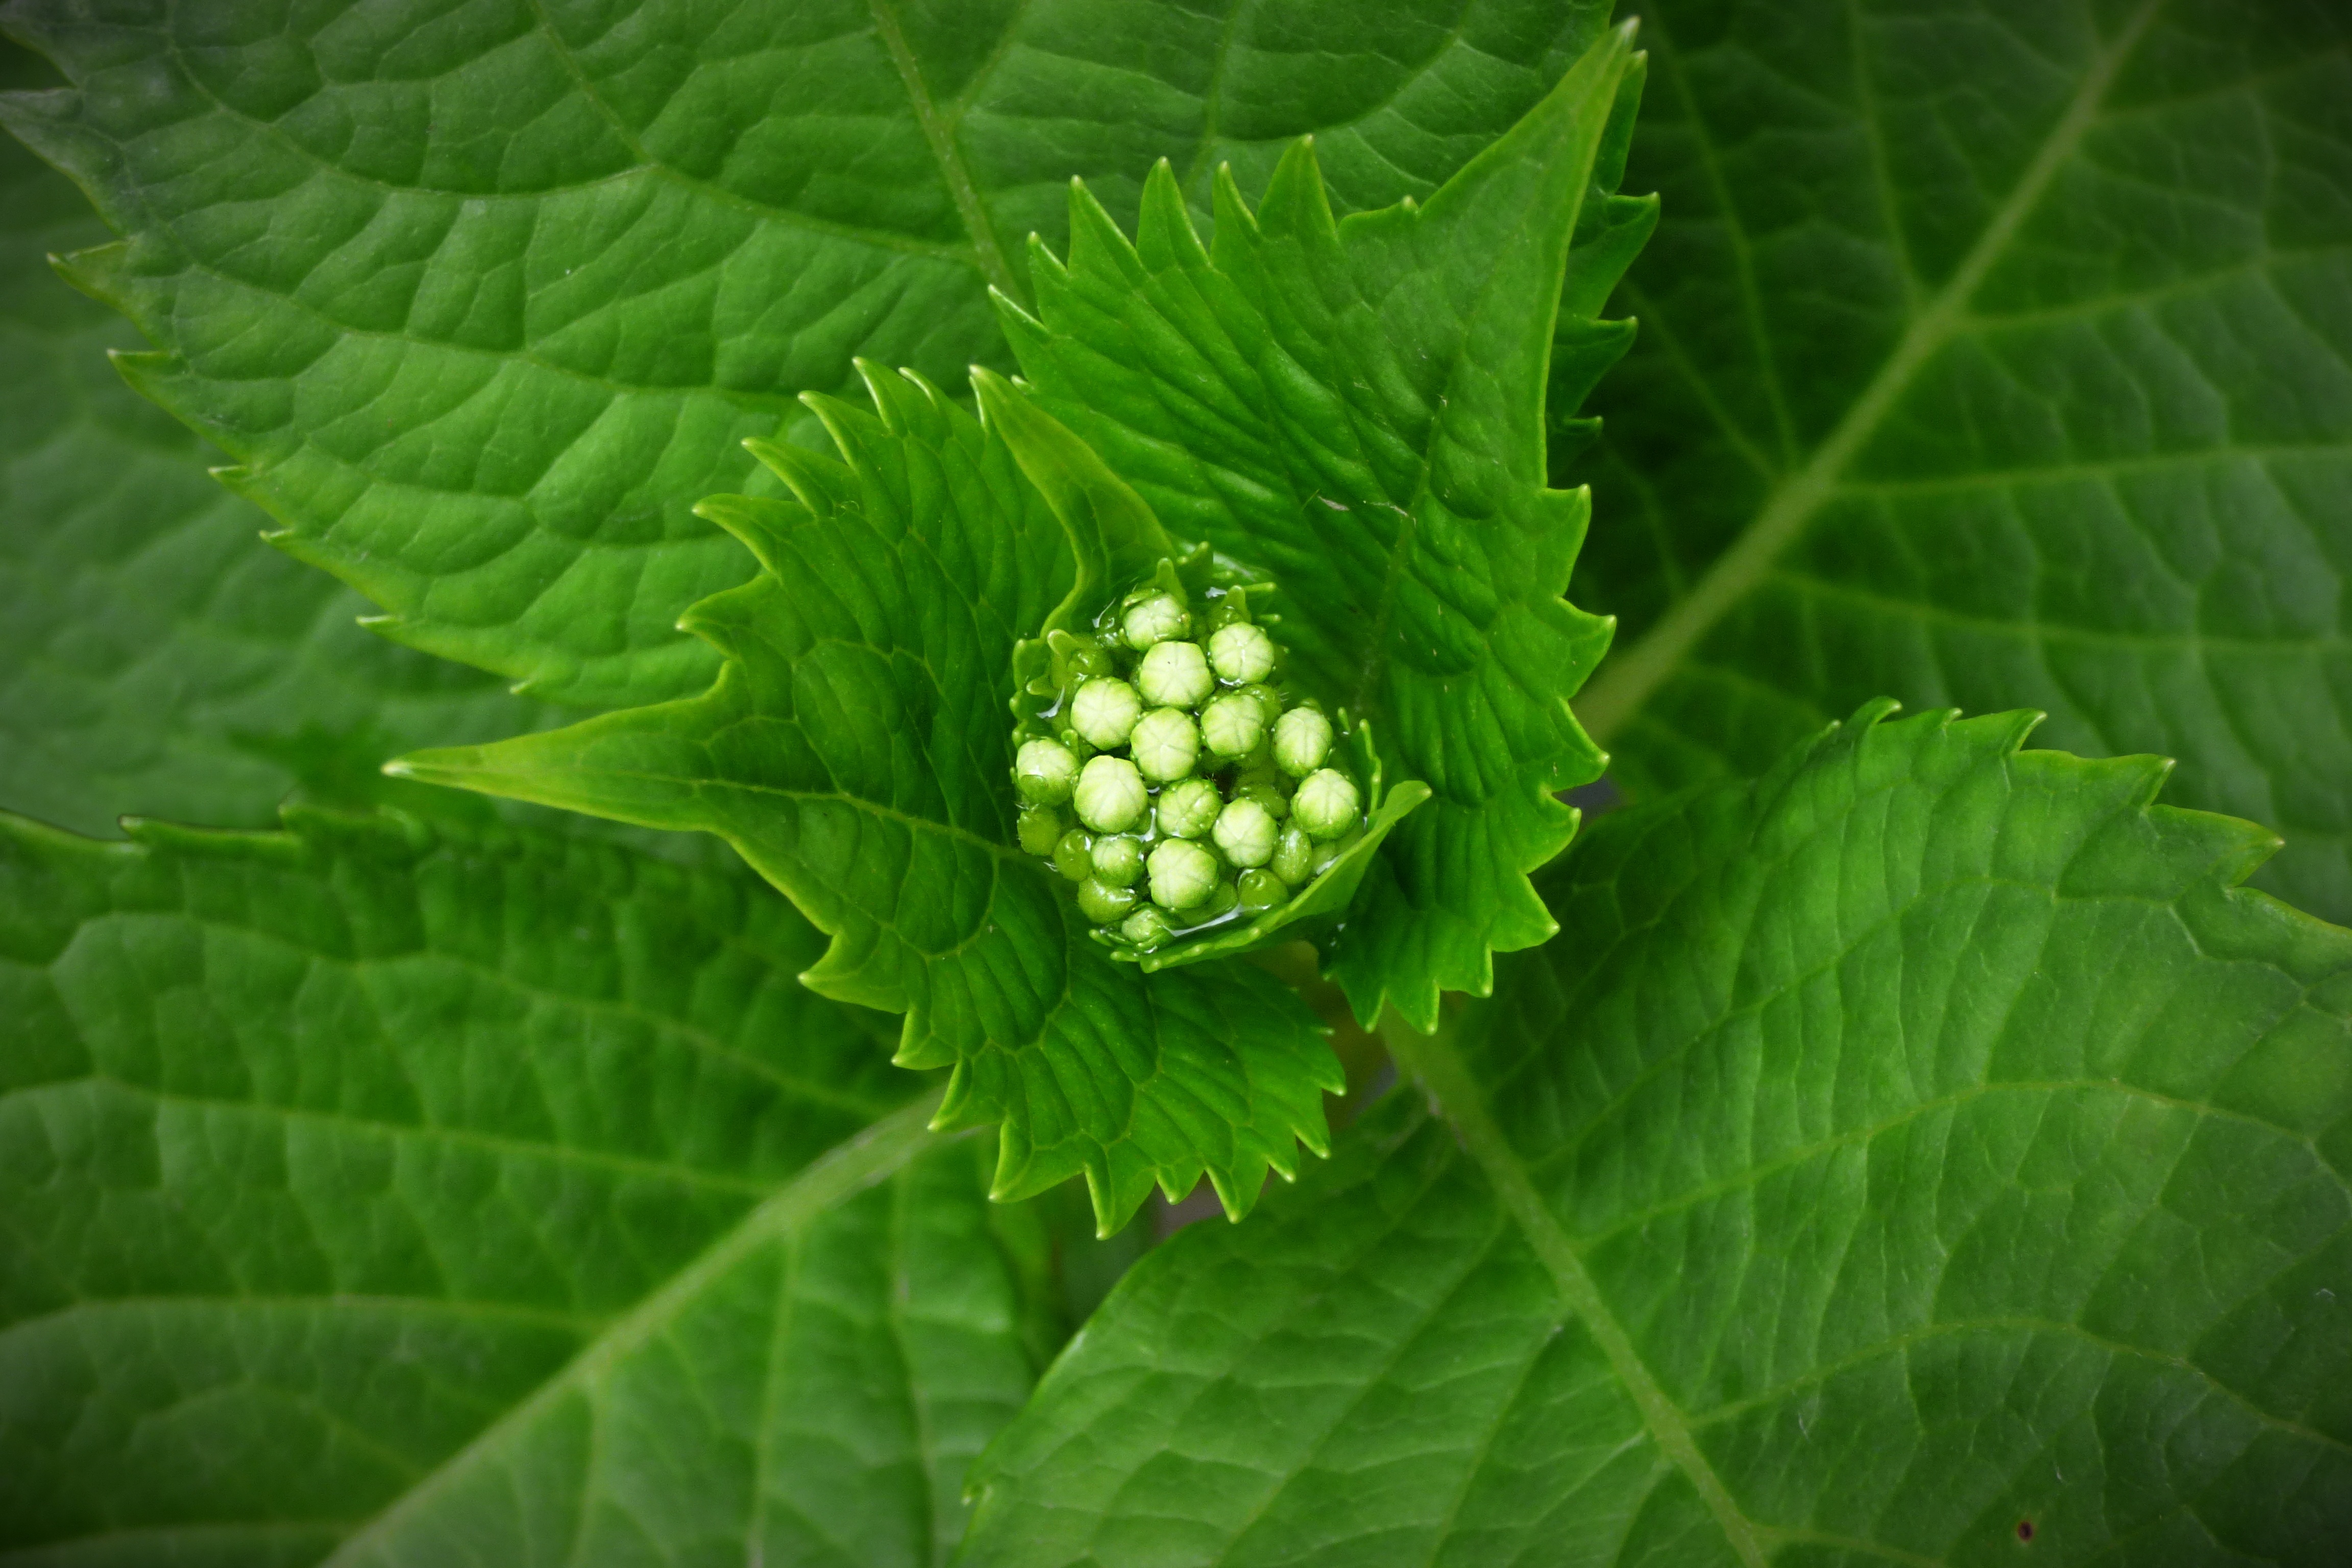
nature, plant, leaf, flower, green, herb, produce, botany, garden, flora, leaves, seeds, macro photography, flowering plant, plant green, land plant